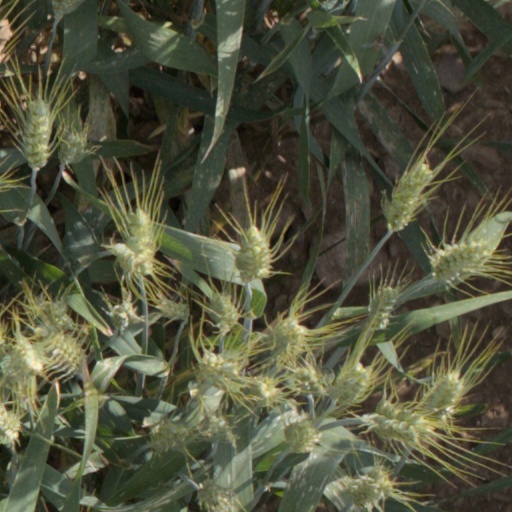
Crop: wheat